.45 ACP

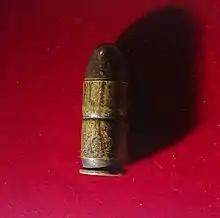
11.43x23 mm Automatic Colt Pistol Mod. 1911 (Peters Cartridge Co, USA)

The "T" (trials) designation was used for the experimental version of a cartridge and "M" (model) is used for the accepted and standardized version.